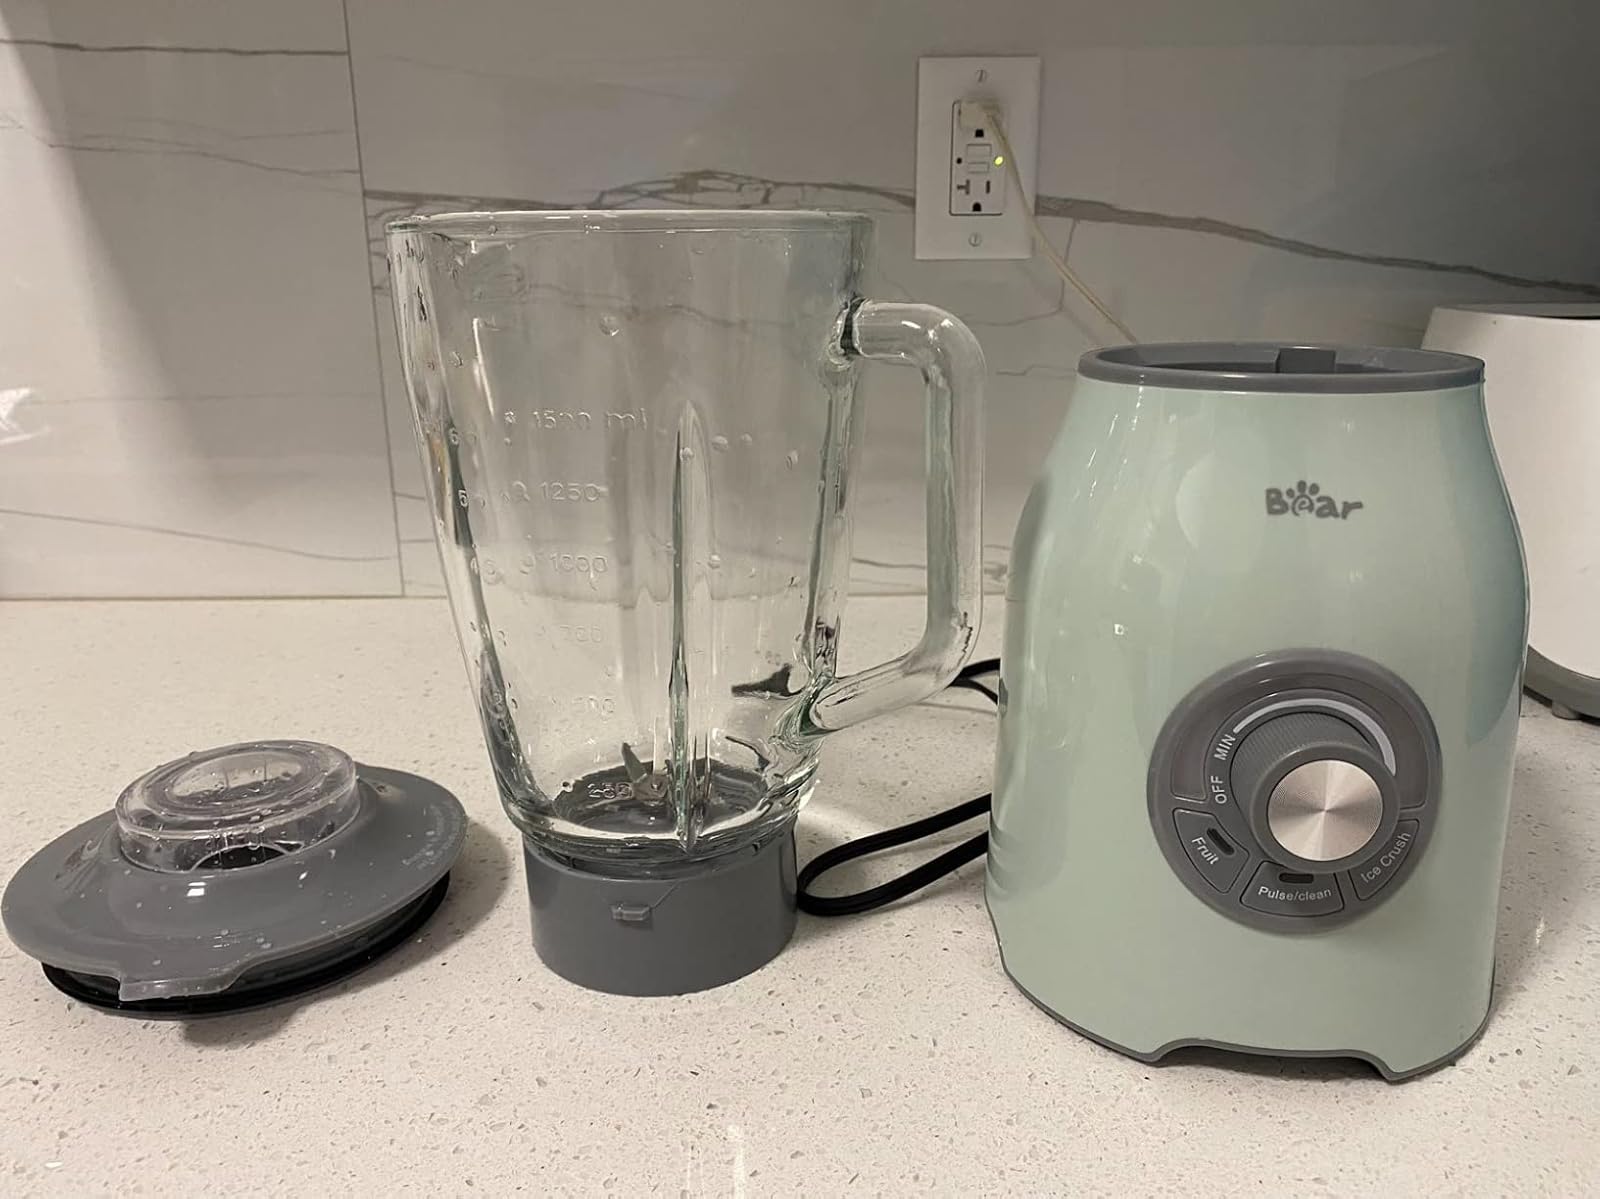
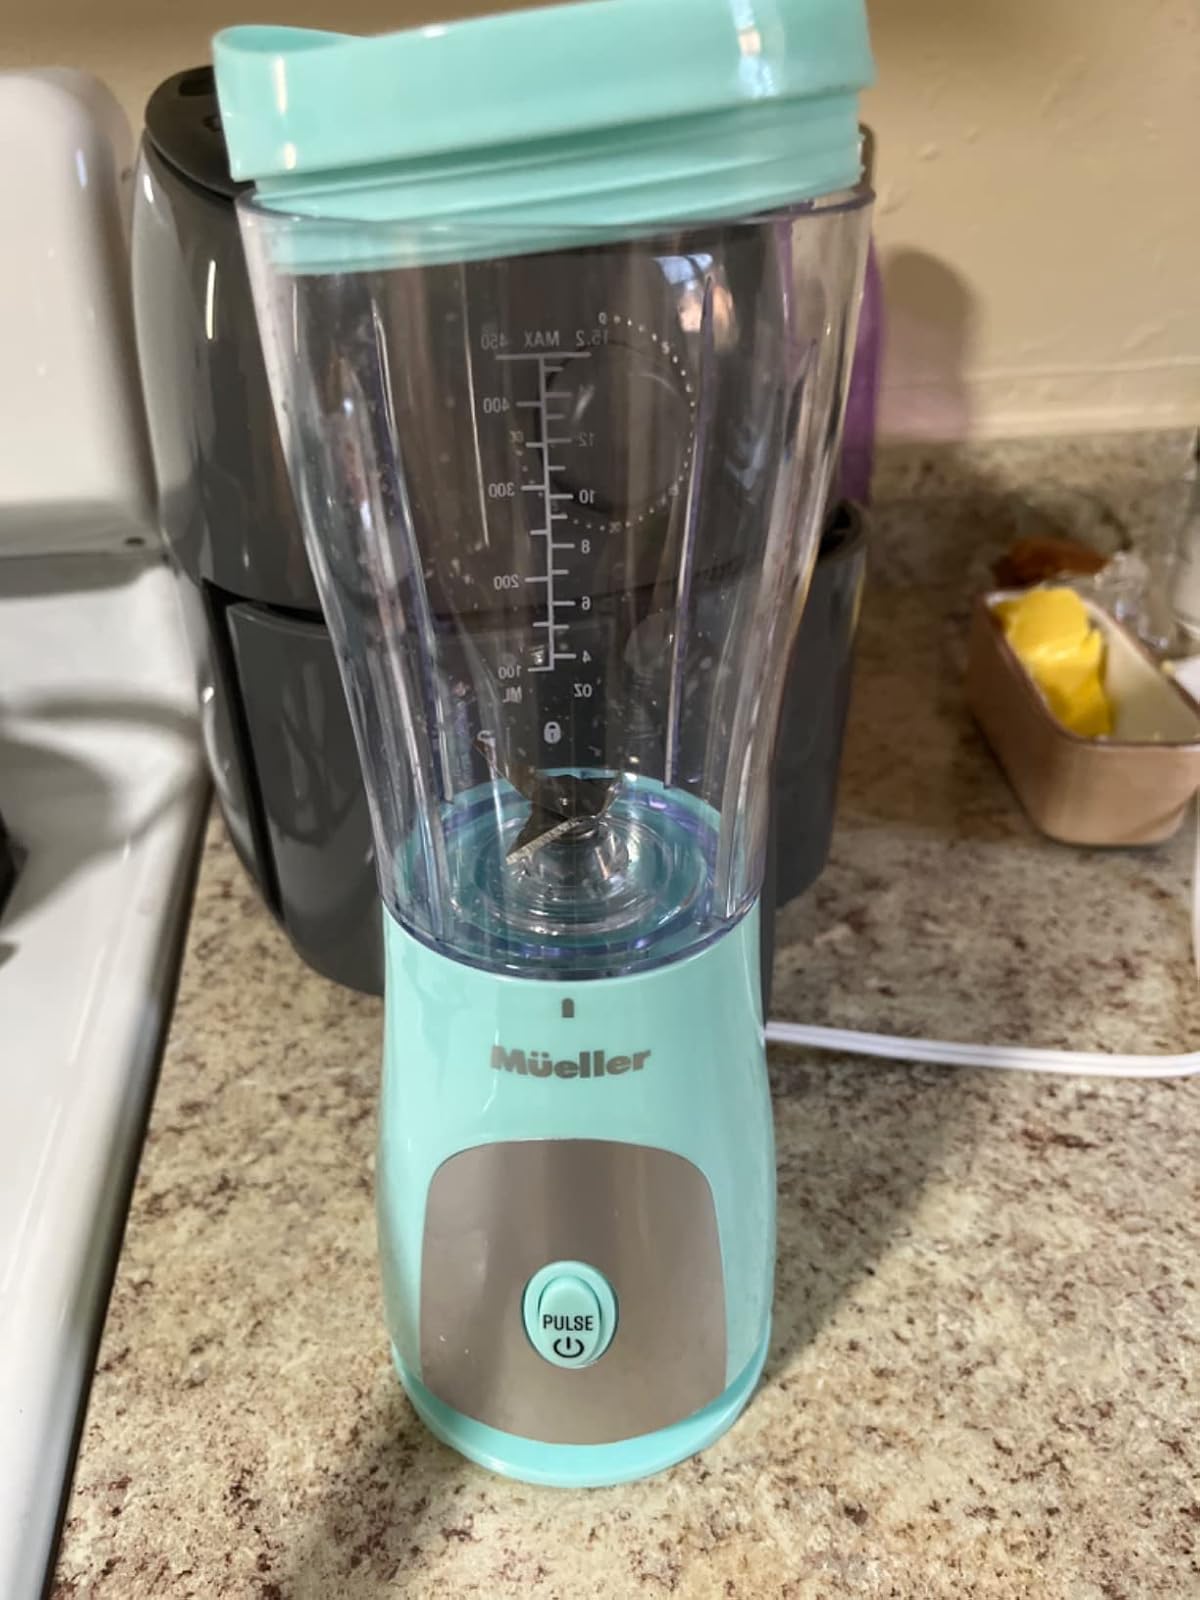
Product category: items_blender
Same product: no